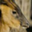
Label: deer